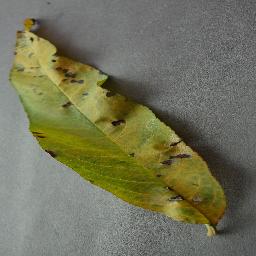
Label: Peach___Bacterial_spot